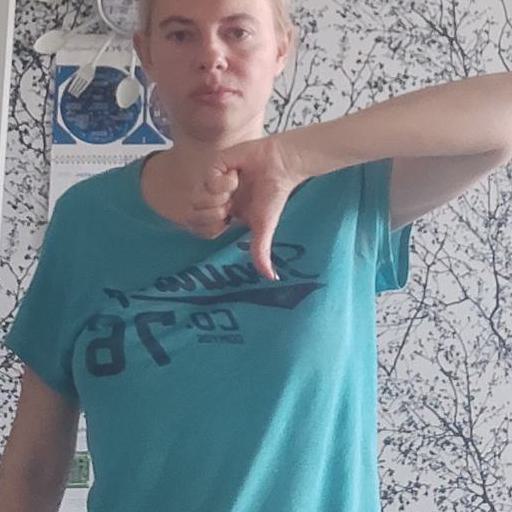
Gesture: dislike